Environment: real
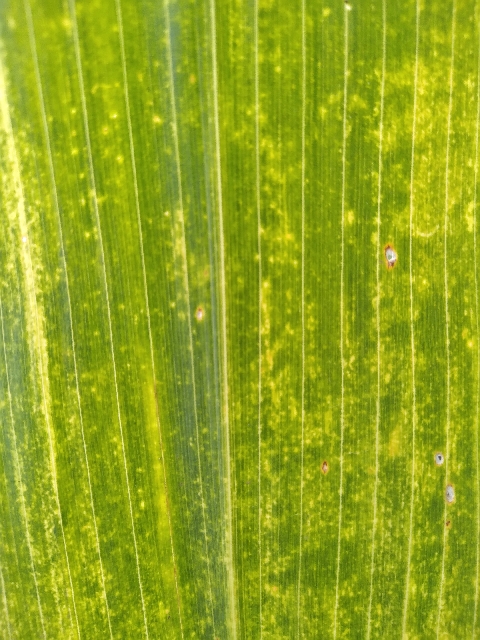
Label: lethal_necrosis